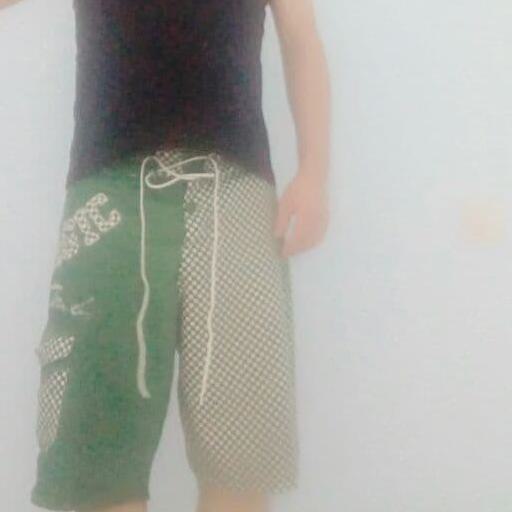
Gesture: no_gesture